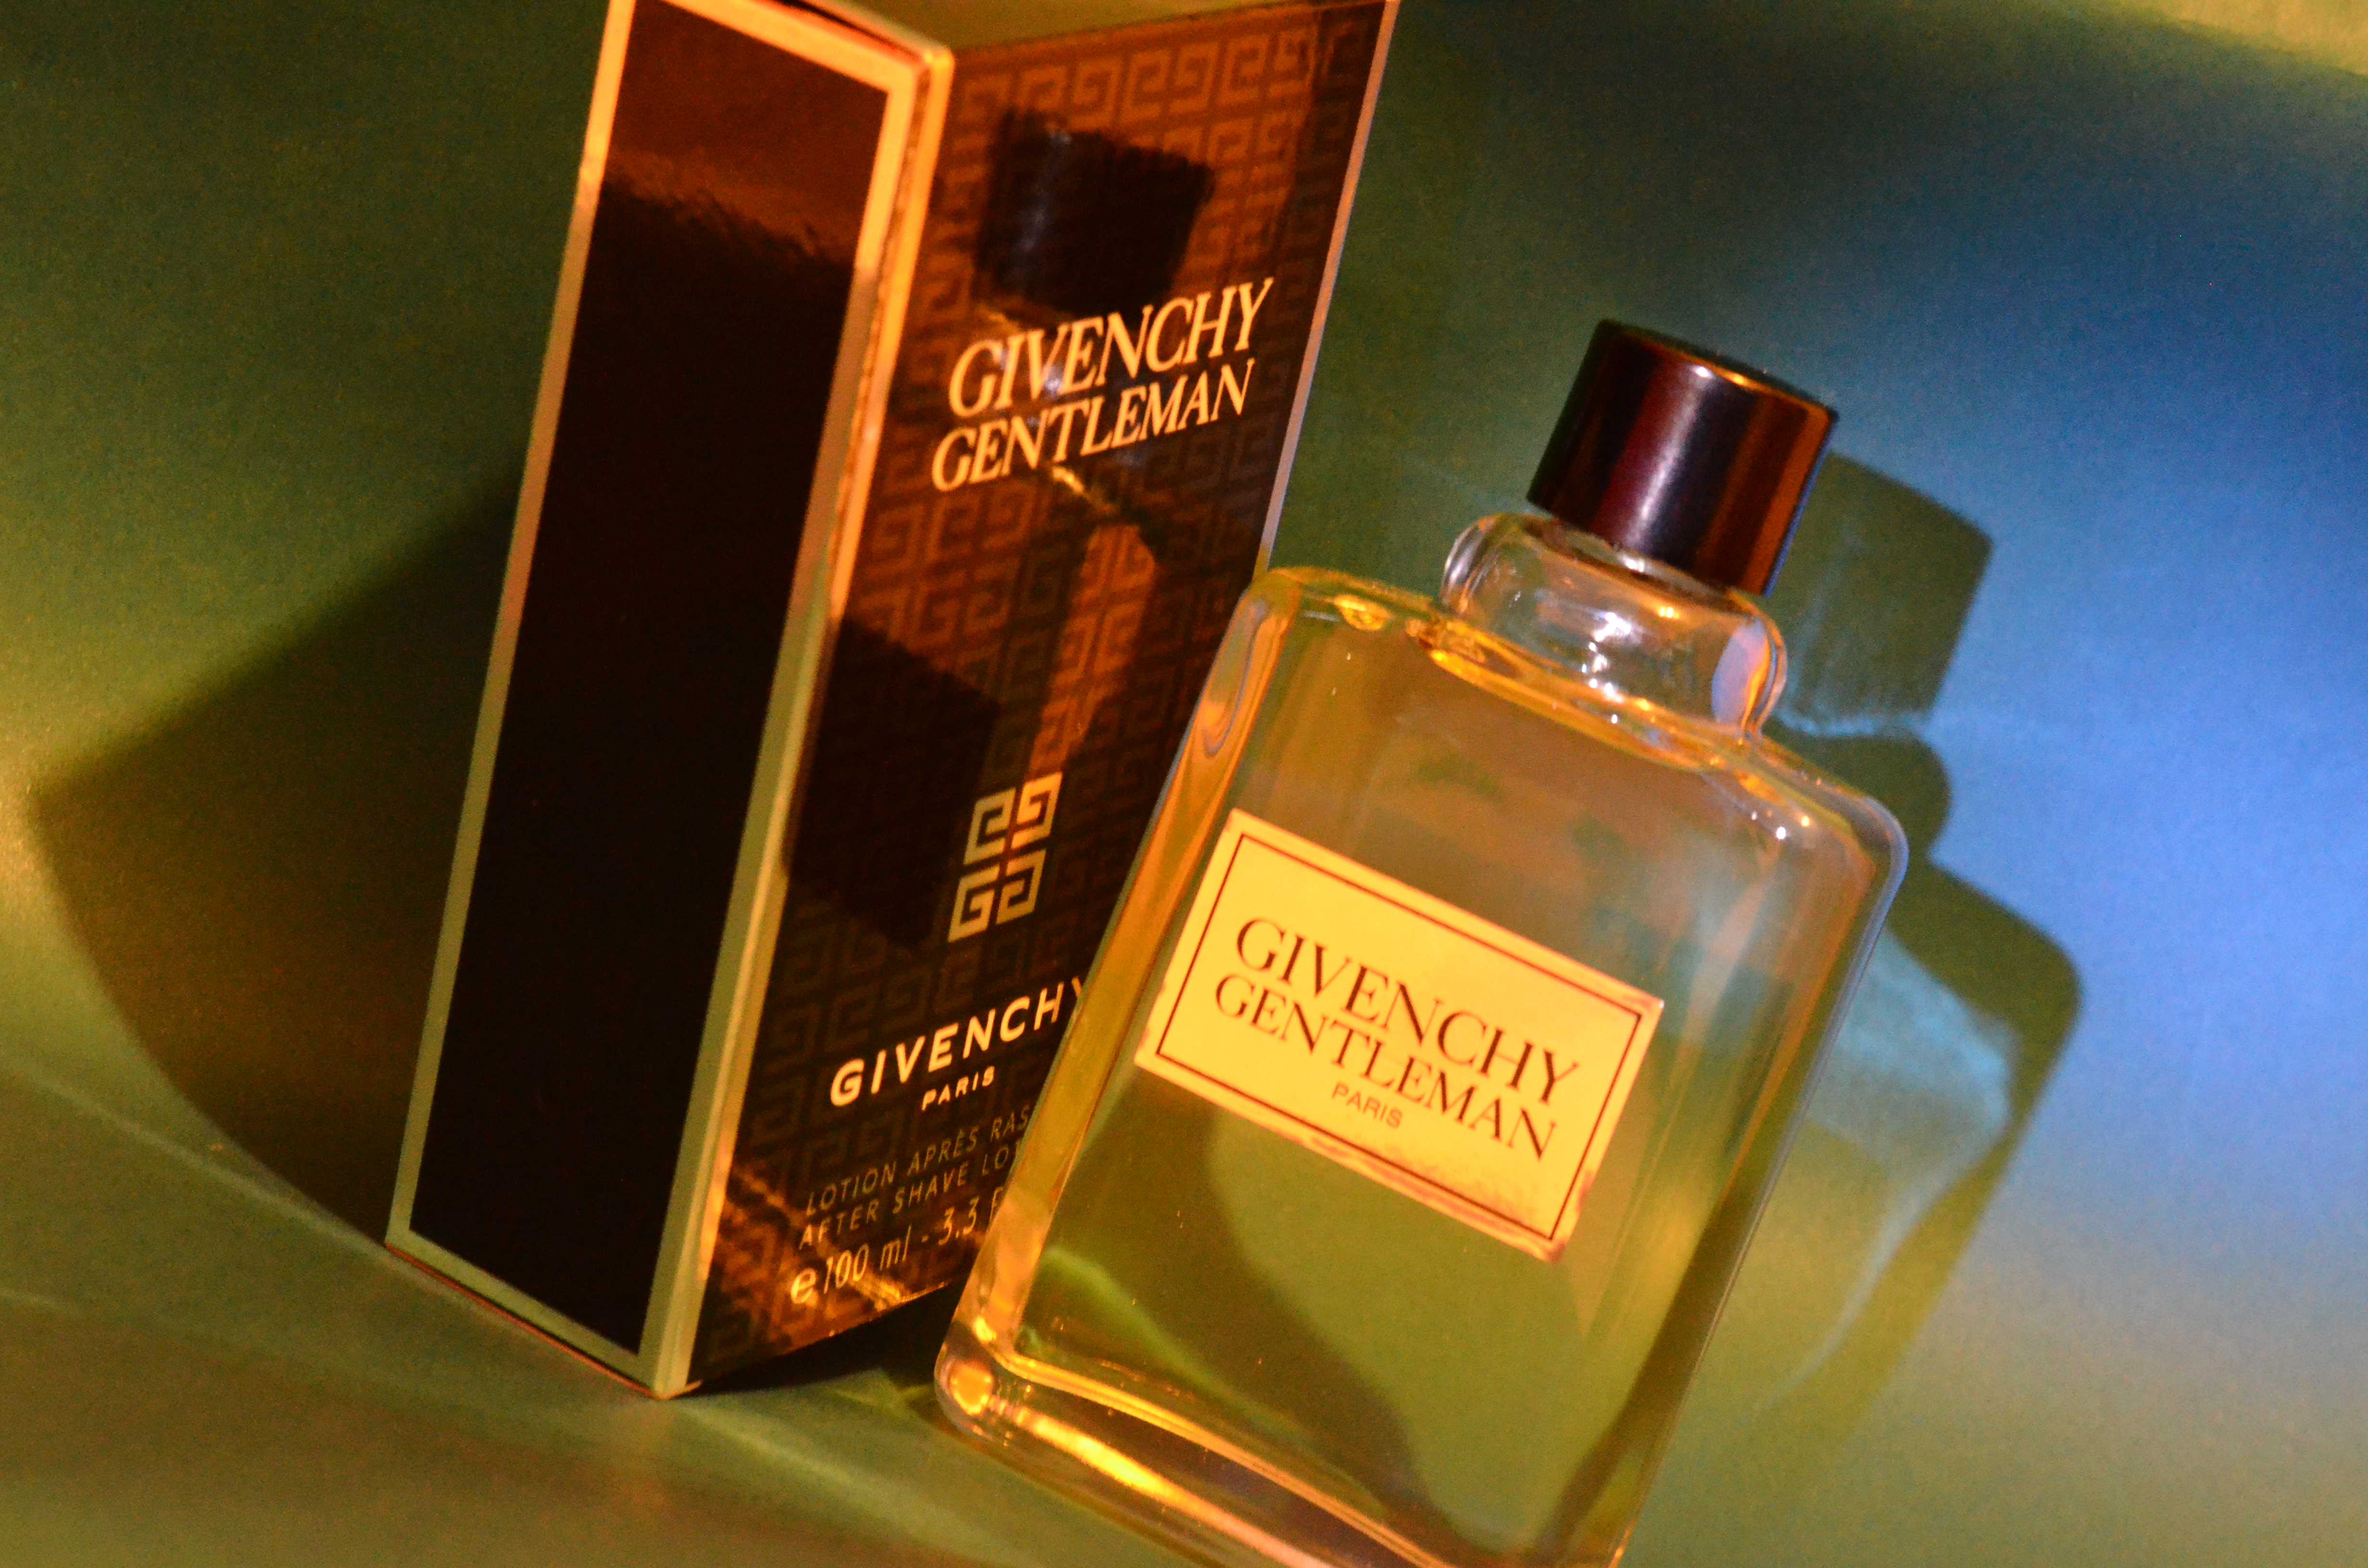
paris, drink, nikon, product, free, gentleman, whisky, liqueur, perfume, cosmetics, d7k, whitebalance, givenchy, alcoholic beverage, distilled beverage